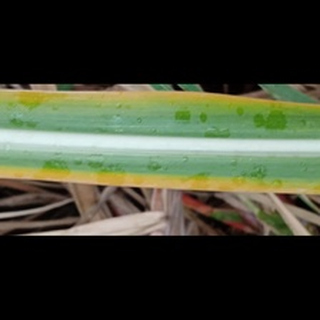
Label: sugarcane_yellow_leaf_disease